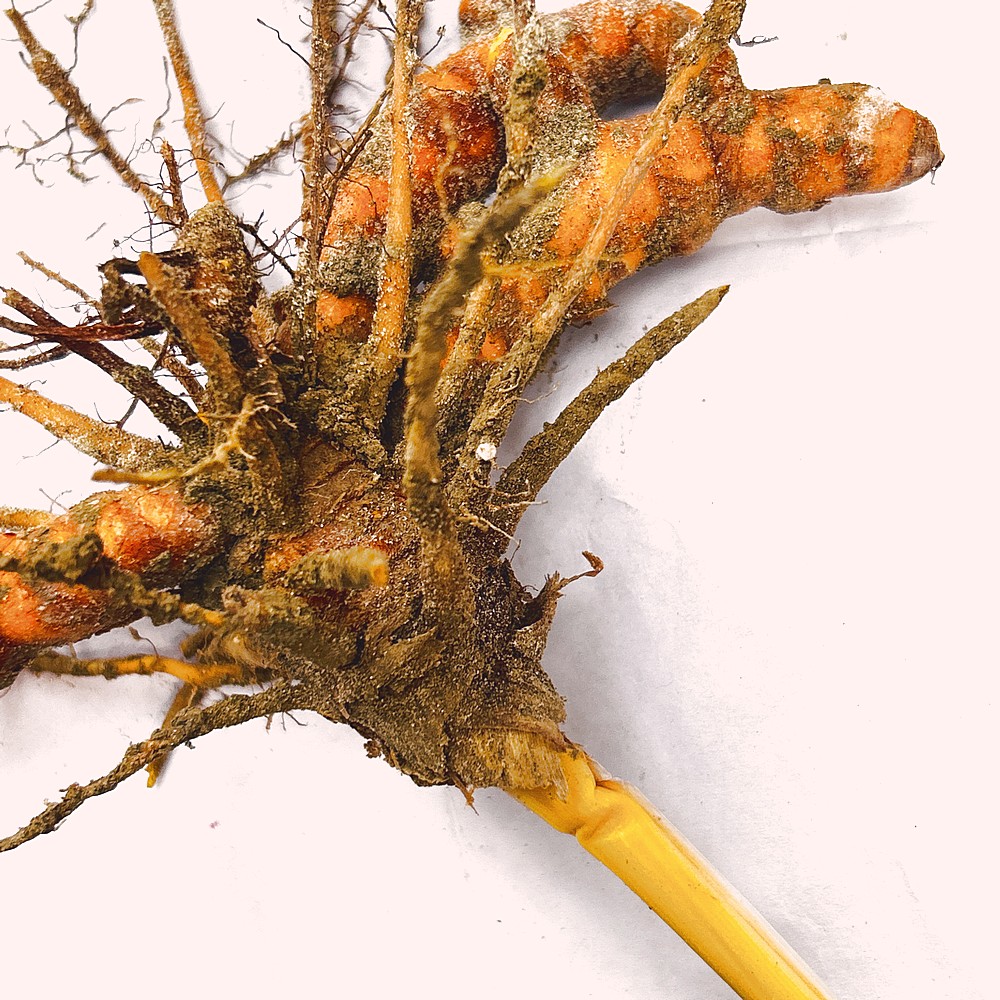
Label: Rhizome Healthy Root